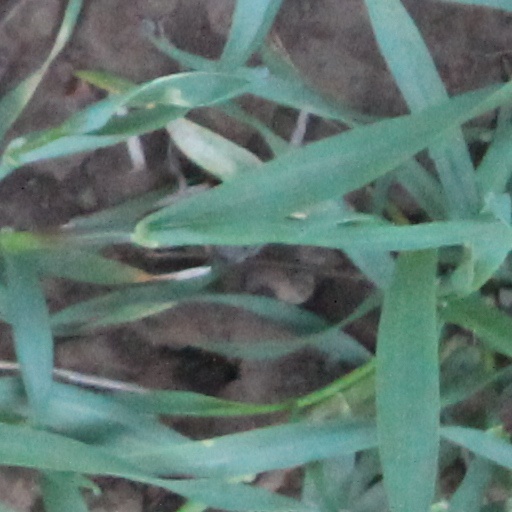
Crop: wheat